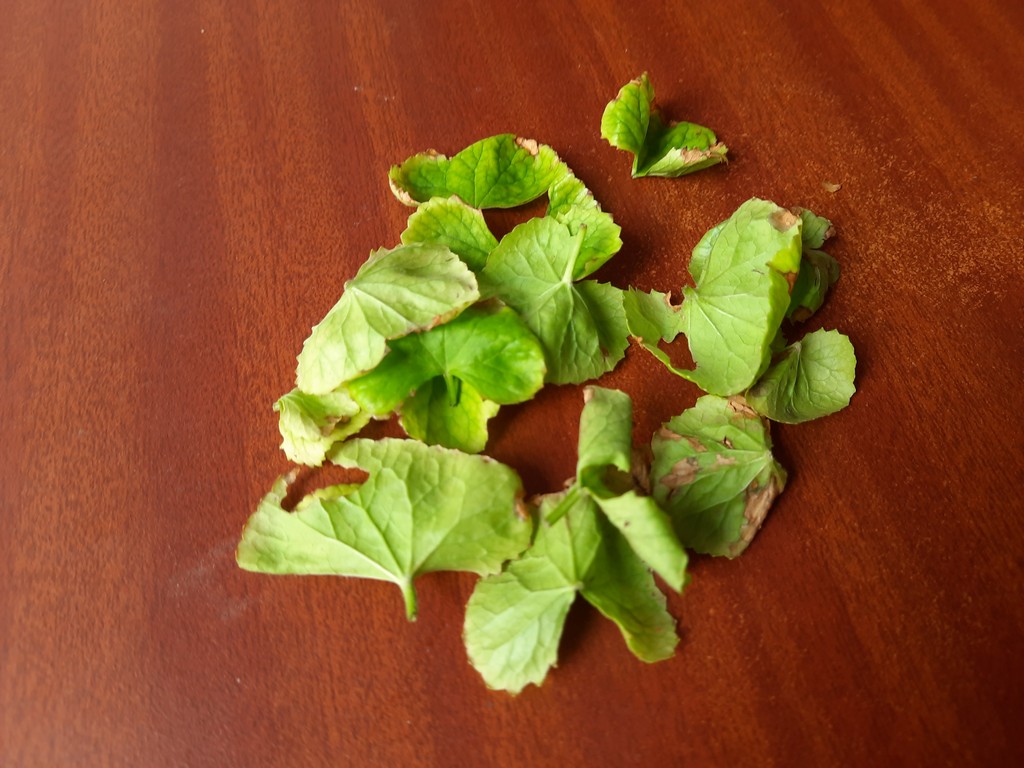
Label: Unhealthy